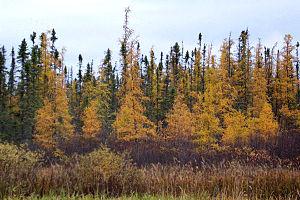
L'épinette noire ou épicéa noir ou sapinette noire, est une espèce de conifère commun au nord-est des États-Unis et surtout au Canada.
La région subarctique est une région située dans l'hémisphère nord tout juste au sud de l'Arctique, elle couvre une grande partie de l'Alaska, du Canada, de l'Islande, du nord de la Scandinavie, de la Sibérie, ainsi que les îles Shetland. Généralement, les régions subarctiques se situent entre 50° N et 70° N de latitude, en fonction des climats locaux, dont le climat subarctique.